McDonnell F2H Banshee

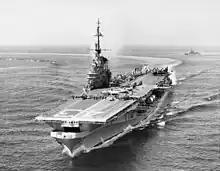
Banshees on in 1955

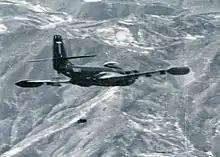
F2H making a bombing run over Korea

The F2H-2 served during the Korean War with the US Navy's Task Force 77 and the Marine Corps. On 23 August 1951, a Banshee flew the type's first combat mission in the Korean theatre from USS Essex. The F2H-2 initially proved its worth as an escort fighter for the USAF bombers supporting United Nations Command (UNC) ground forces, largely due to its favourable performance when flown at high altitude. The Banshee was able to demonstrate clear performance advantages over the Grumman F9F Panther.